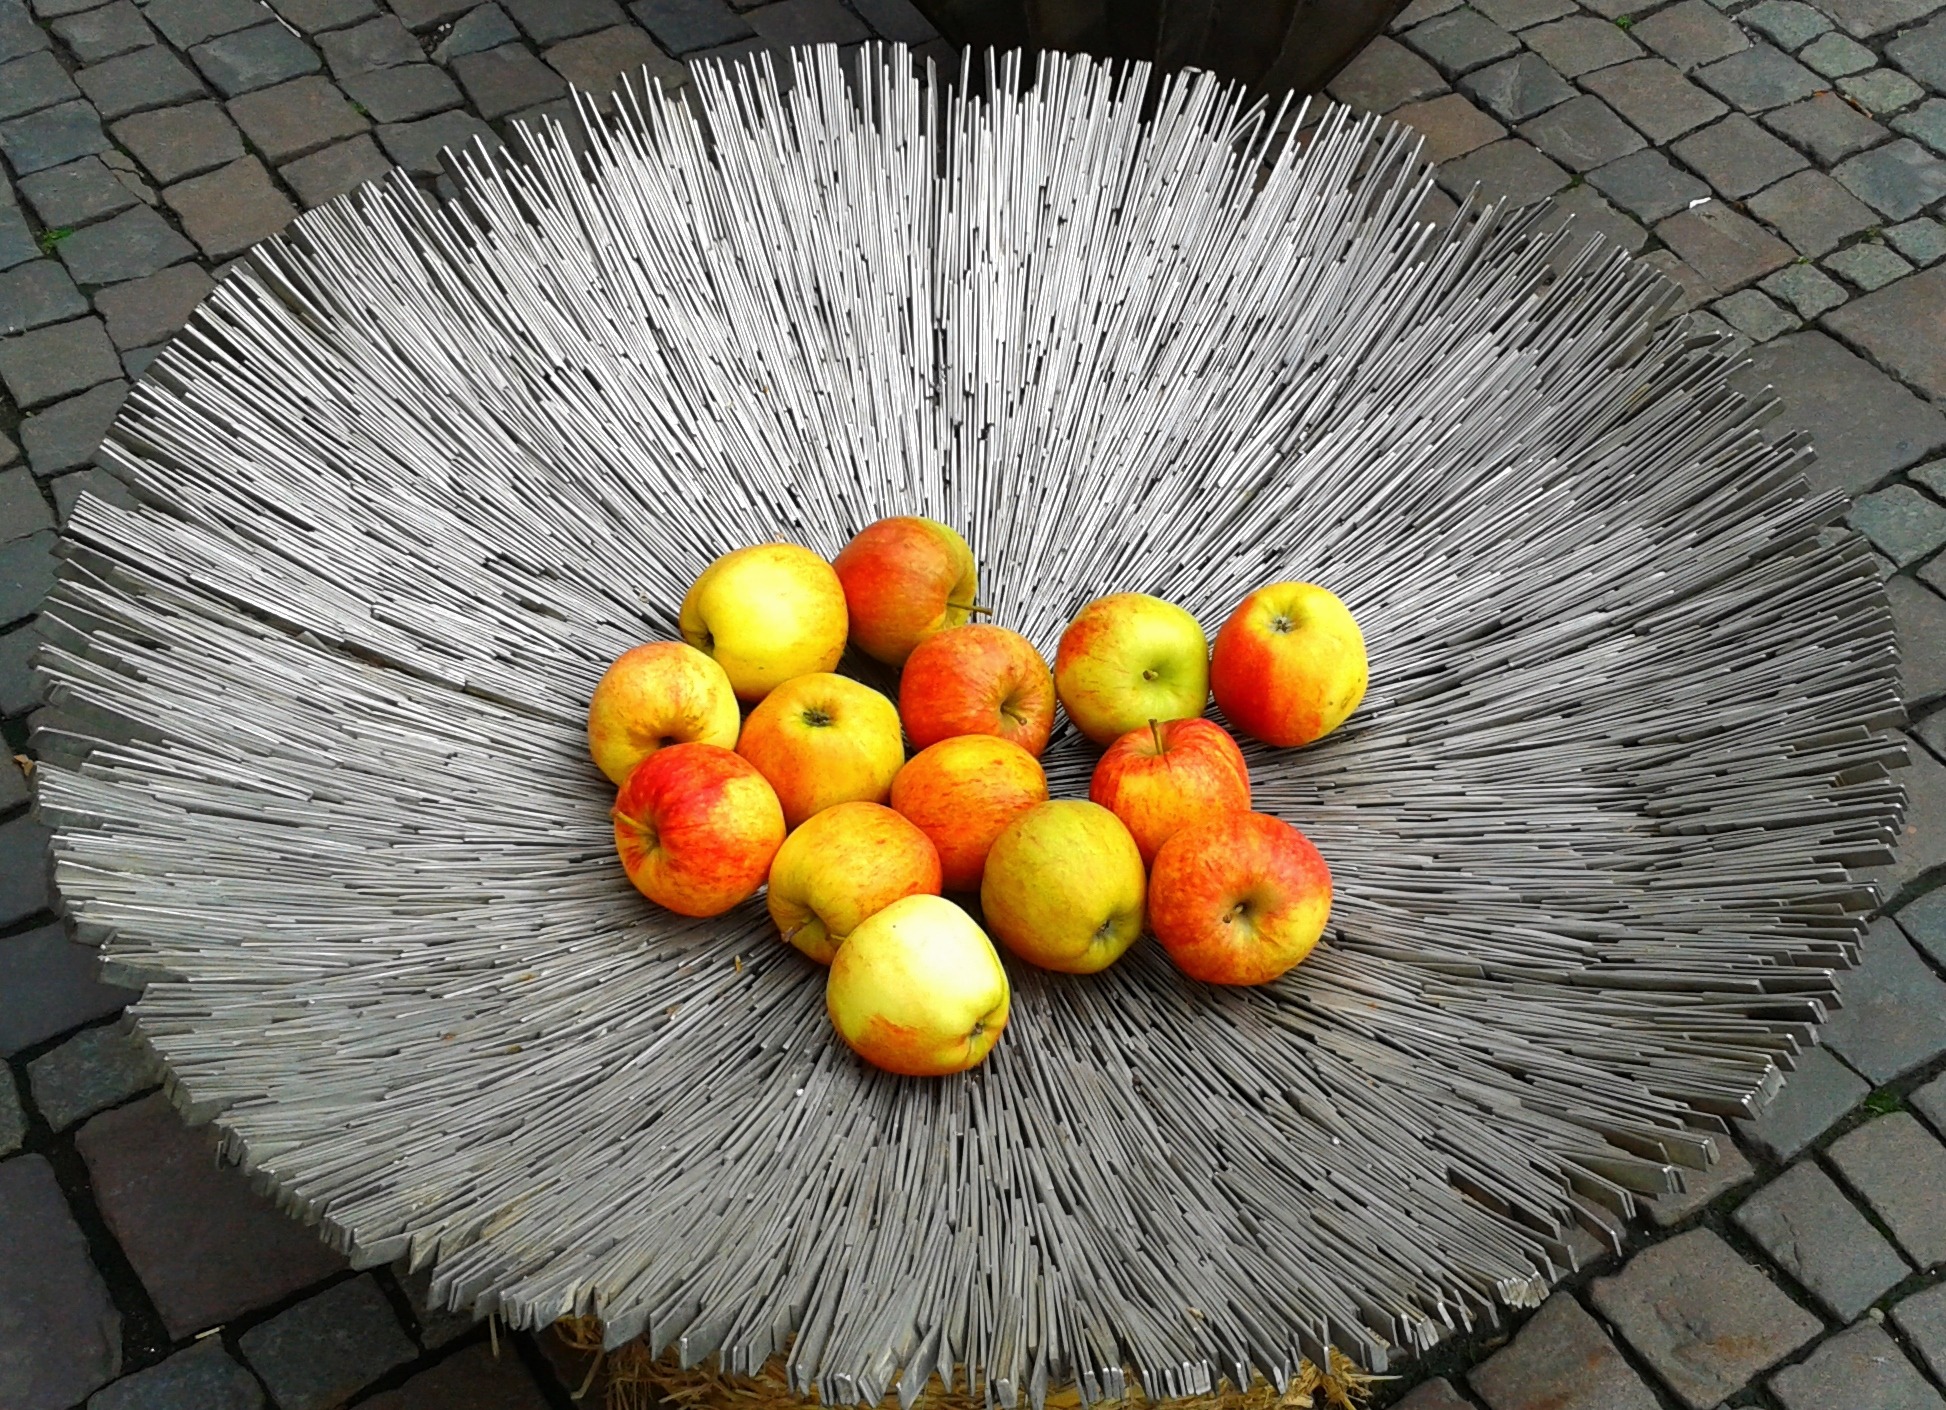
apple, plant, fruit, leaf, flower, decoration, food, red, produce, craft, healthy, flora, delicious, still life, shell, deco, art, fruit bowl, decorative, fruits, still, vitamins, fruit basket, flowering plant, land plant, metal shell